Site C dam

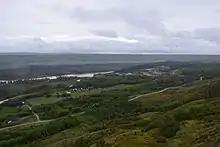
Site C Dam construction site near Fort St. John. Clearing on far side of river is part of the construction zone.

A cost estimate produced during the 2007 feasibility study placed the financial cost at a maximum of C$6.6 billion based on the 1981 design, safety, and engineering standards. An updated cost projection was released in May 2011 placing the estimated cost at $7.9 billion, which was revised to $8.3 billion in 2014. This does not include the cost of a transmission line to major population centers, estimated in the $743 million additional range, bringing the total estimated cost to approximately $9 billion. At the invitation of the British Columbia Utilities Commission, Deloitte published a report on the project, and noted that it's likely to miss a crucial river diversion deadline; this will bring the cost to just under $10 billion. In 2015, some experts stated that the costs could reach as high as $11 to 12 billion. In February 2021, the estimated price tag rose once again, reaching $16 billion.